Gilles Sunu

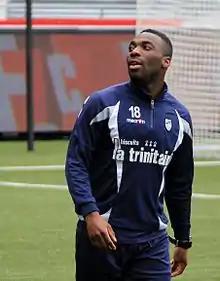
Sunu with Lorient in 2013

Gilles-Christ Manu Sunu (born 30 March 1991) is a professional footballer who plays as a winger. He has featured for clubs such as Arsenal, Derby County, Lorient, Évian, and Angers. Born in France, Sunu represents Togo internationally.